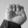
ASL letter: E